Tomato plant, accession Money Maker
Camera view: tilt-top (135 deg); turntable rotation: 60 degrees
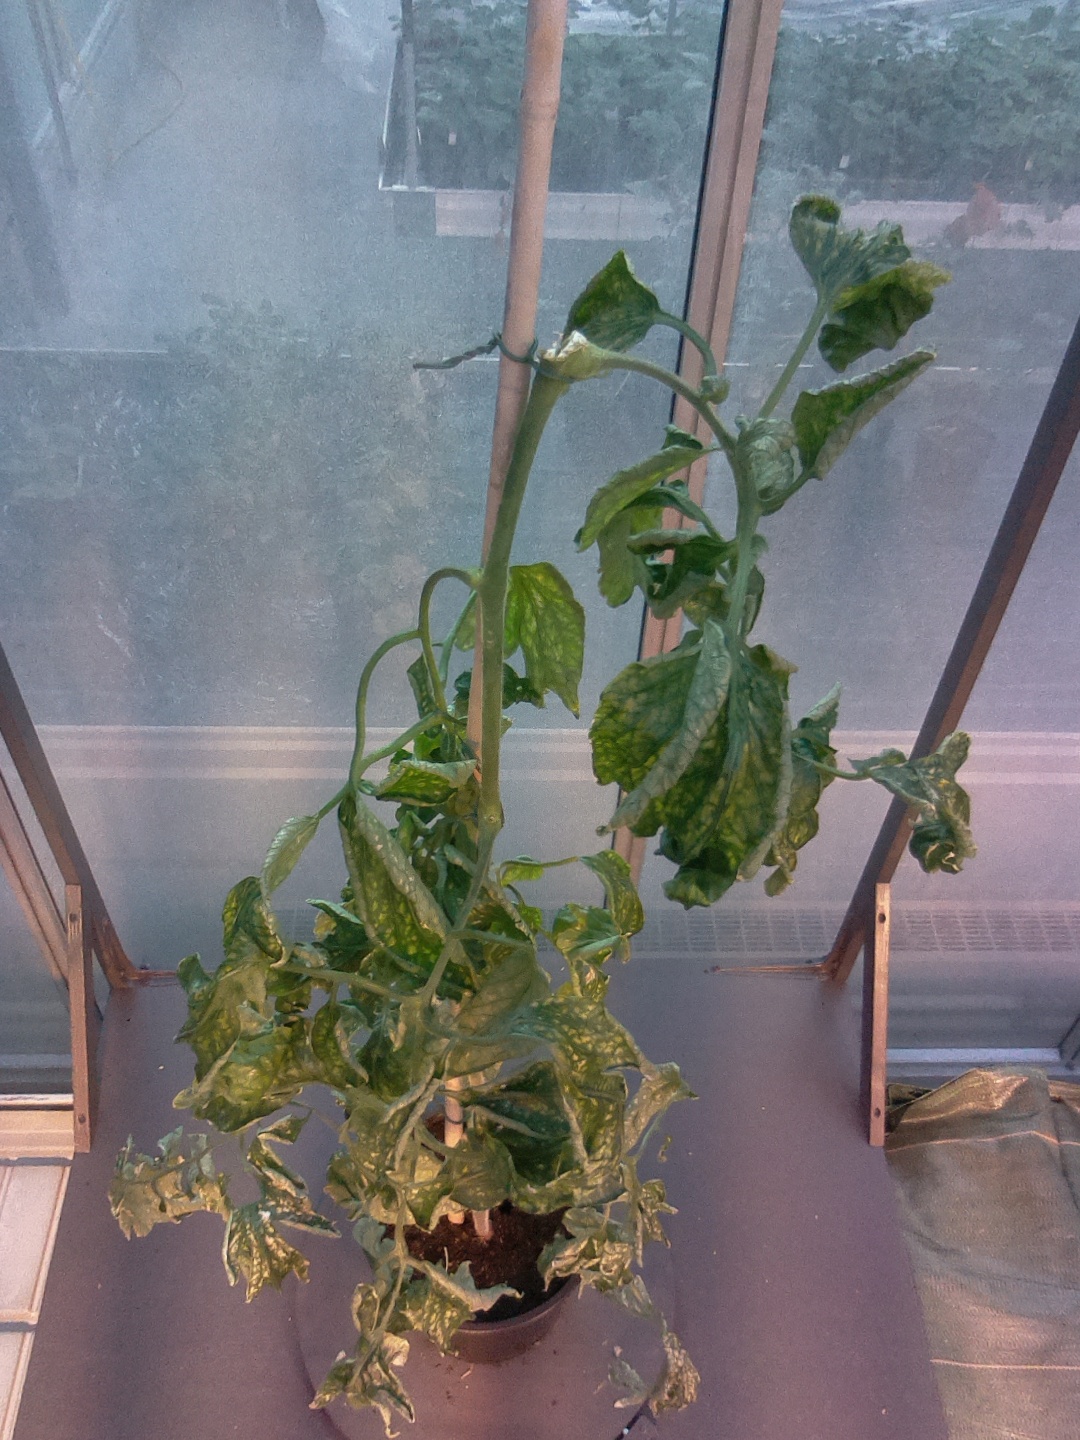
BBCH growth stage 52: 2 inflorescences visible